Earthling (David Bowie album)

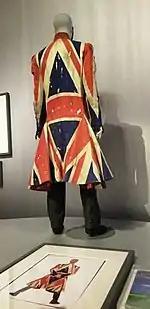
The Union Jack coat on display at the "David Bowie Is" exhibition in 2018.

The artwork was first conceptualised during the sessions. It portrays Bowie, back-facing the camera, wearing a tattered Union Jack coat with his hands behind his back, looking out towards the green plains of England. The photograph was taken by Frank Ockenfels in New York, which was sent to the computer designer Dave De Angelis in England, who created the final cover. The idea for the coat originated from Gavin Turk's 1995 exhibit "Indoor Flag". The coat, which Bowie wore for the summer festivals, the "Earthling" cover and later the VH1 Fashion Awards in 1997, was co-designed by Bowie and Alexander McQueen. Bowie explained: "[It's] the ultimate anti-icon. A retelling of the British flag joke, again torn and stained... the tatty remains of a metaphysical empire." Pegg compares Bowie's Colossus of Rhodes-like stance in the cover to a "proud eighteenth-century landowner in a Gainsborough portrait" and, simultaneously, an alien-like visitor in an effect similar to the sleeve for "Ziggy Stardust" (1972). According to Gabrels, Bowie's intention for the cover was to realign himself with England.